Al Mahmud

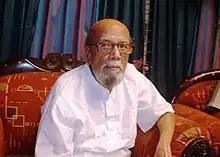
Mahmud in 2009

Mir Abdus Shukur Al Mahmud (known as Al Mahmud; 11 July 1936 – 15 February 2019) was a Bangladeshi poet, novelist, and short-story writer. He is considered one of the greatest Bengali poets to have emerged in the 20th century. His work in Bengali poetry is dominated by his frequent use of regional dialects.